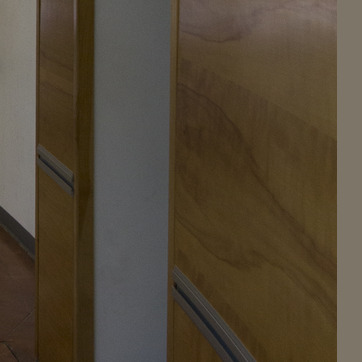
Material: wood